Joseph R. Donovan Jr.

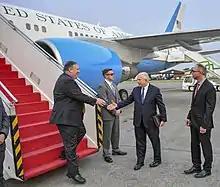
Donovan greets Secretary of State Pompeo in Jakarta in 2018

Joseph R. Donovan Jr. is a former American diplomat who previously served as United States Ambassador to Indonesia. Joseph R. Donovan Jr. graduated from Georgetown University's School of Foreign Service. He earned a master's degree from the Naval Postgraduate School.